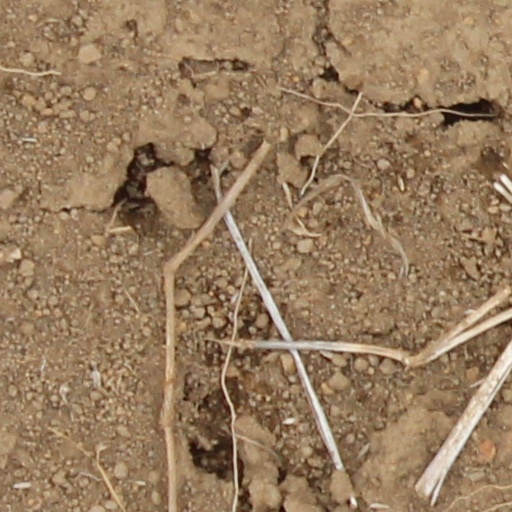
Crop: wheat